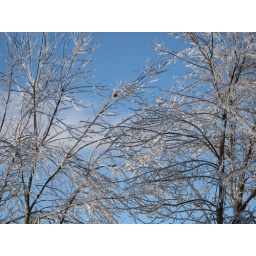
icy limbs against blue sky